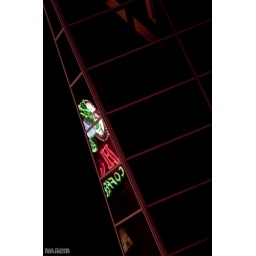
Reflection of the H&amp;amp;C Coffee and Dr. Pepper neon signs in the windows of the Taubman Museum.